Spain–United States relations

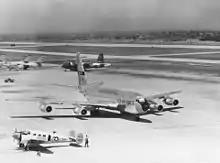
USAF aircraft in Naval Station Rota in the 1960s

With the end of World War II, Spain suffered from the economic consequences of its isolation from the international community. Spain was blocked from joining the United Nations, primarily by the large Communist element in France. By contrast the American officials in 1946 "praised the favorable 'transformation' that was occurring in US–Spanish relations." United States needed Spain as a strategically located ally in the Cold War against the Soviet Union after 1947. Unlike the case of other European countries (where the United States' image was identified with a "liberating" function in World War II and a role as "generous" investors in the Marshall Plan) and not unlike the case of some Latin American countries, the image of the United States in Spain was thus constructed by and large upon the American cooperation with the Francoist dictatorship.